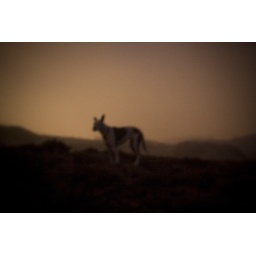
I dreamt about a blurred dog cow in a field